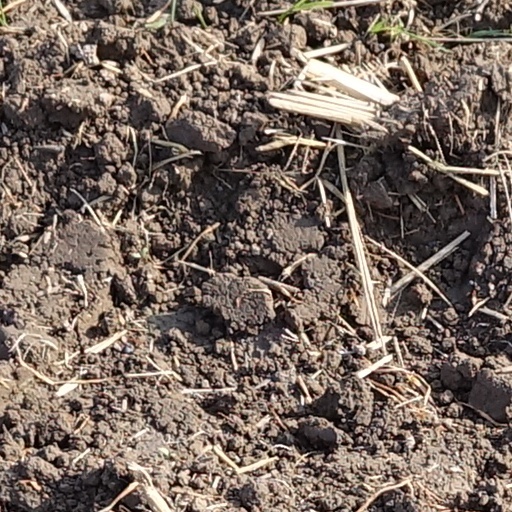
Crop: wheat